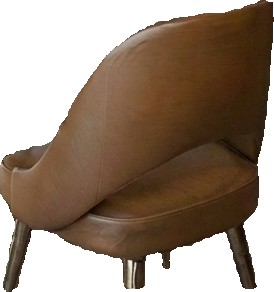
Surface category: chair